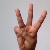
The image shows a hand gesture representing the letter 'W' in Indian Sign Language.